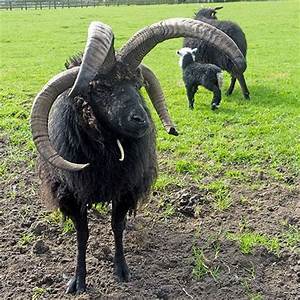
Label: sheep